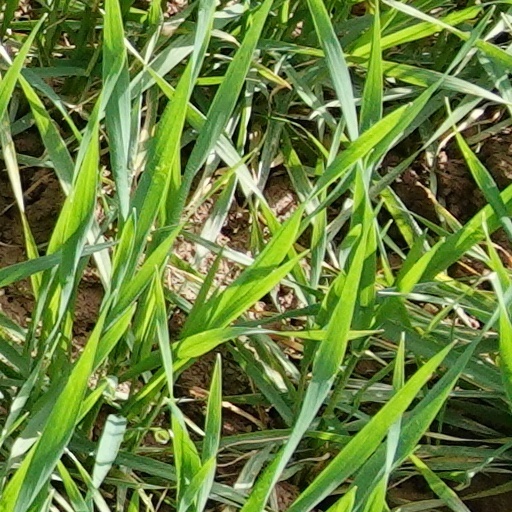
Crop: wheat